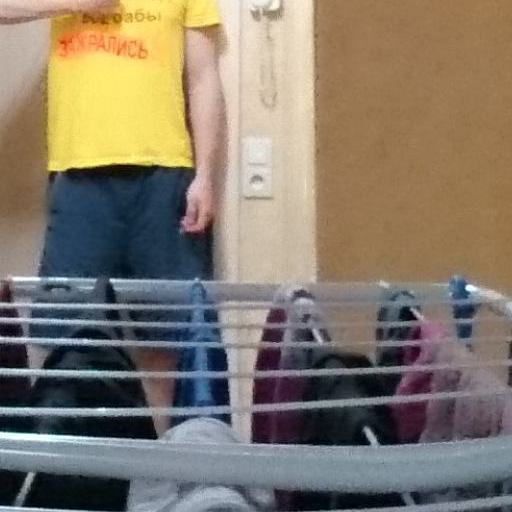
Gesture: no_gesture